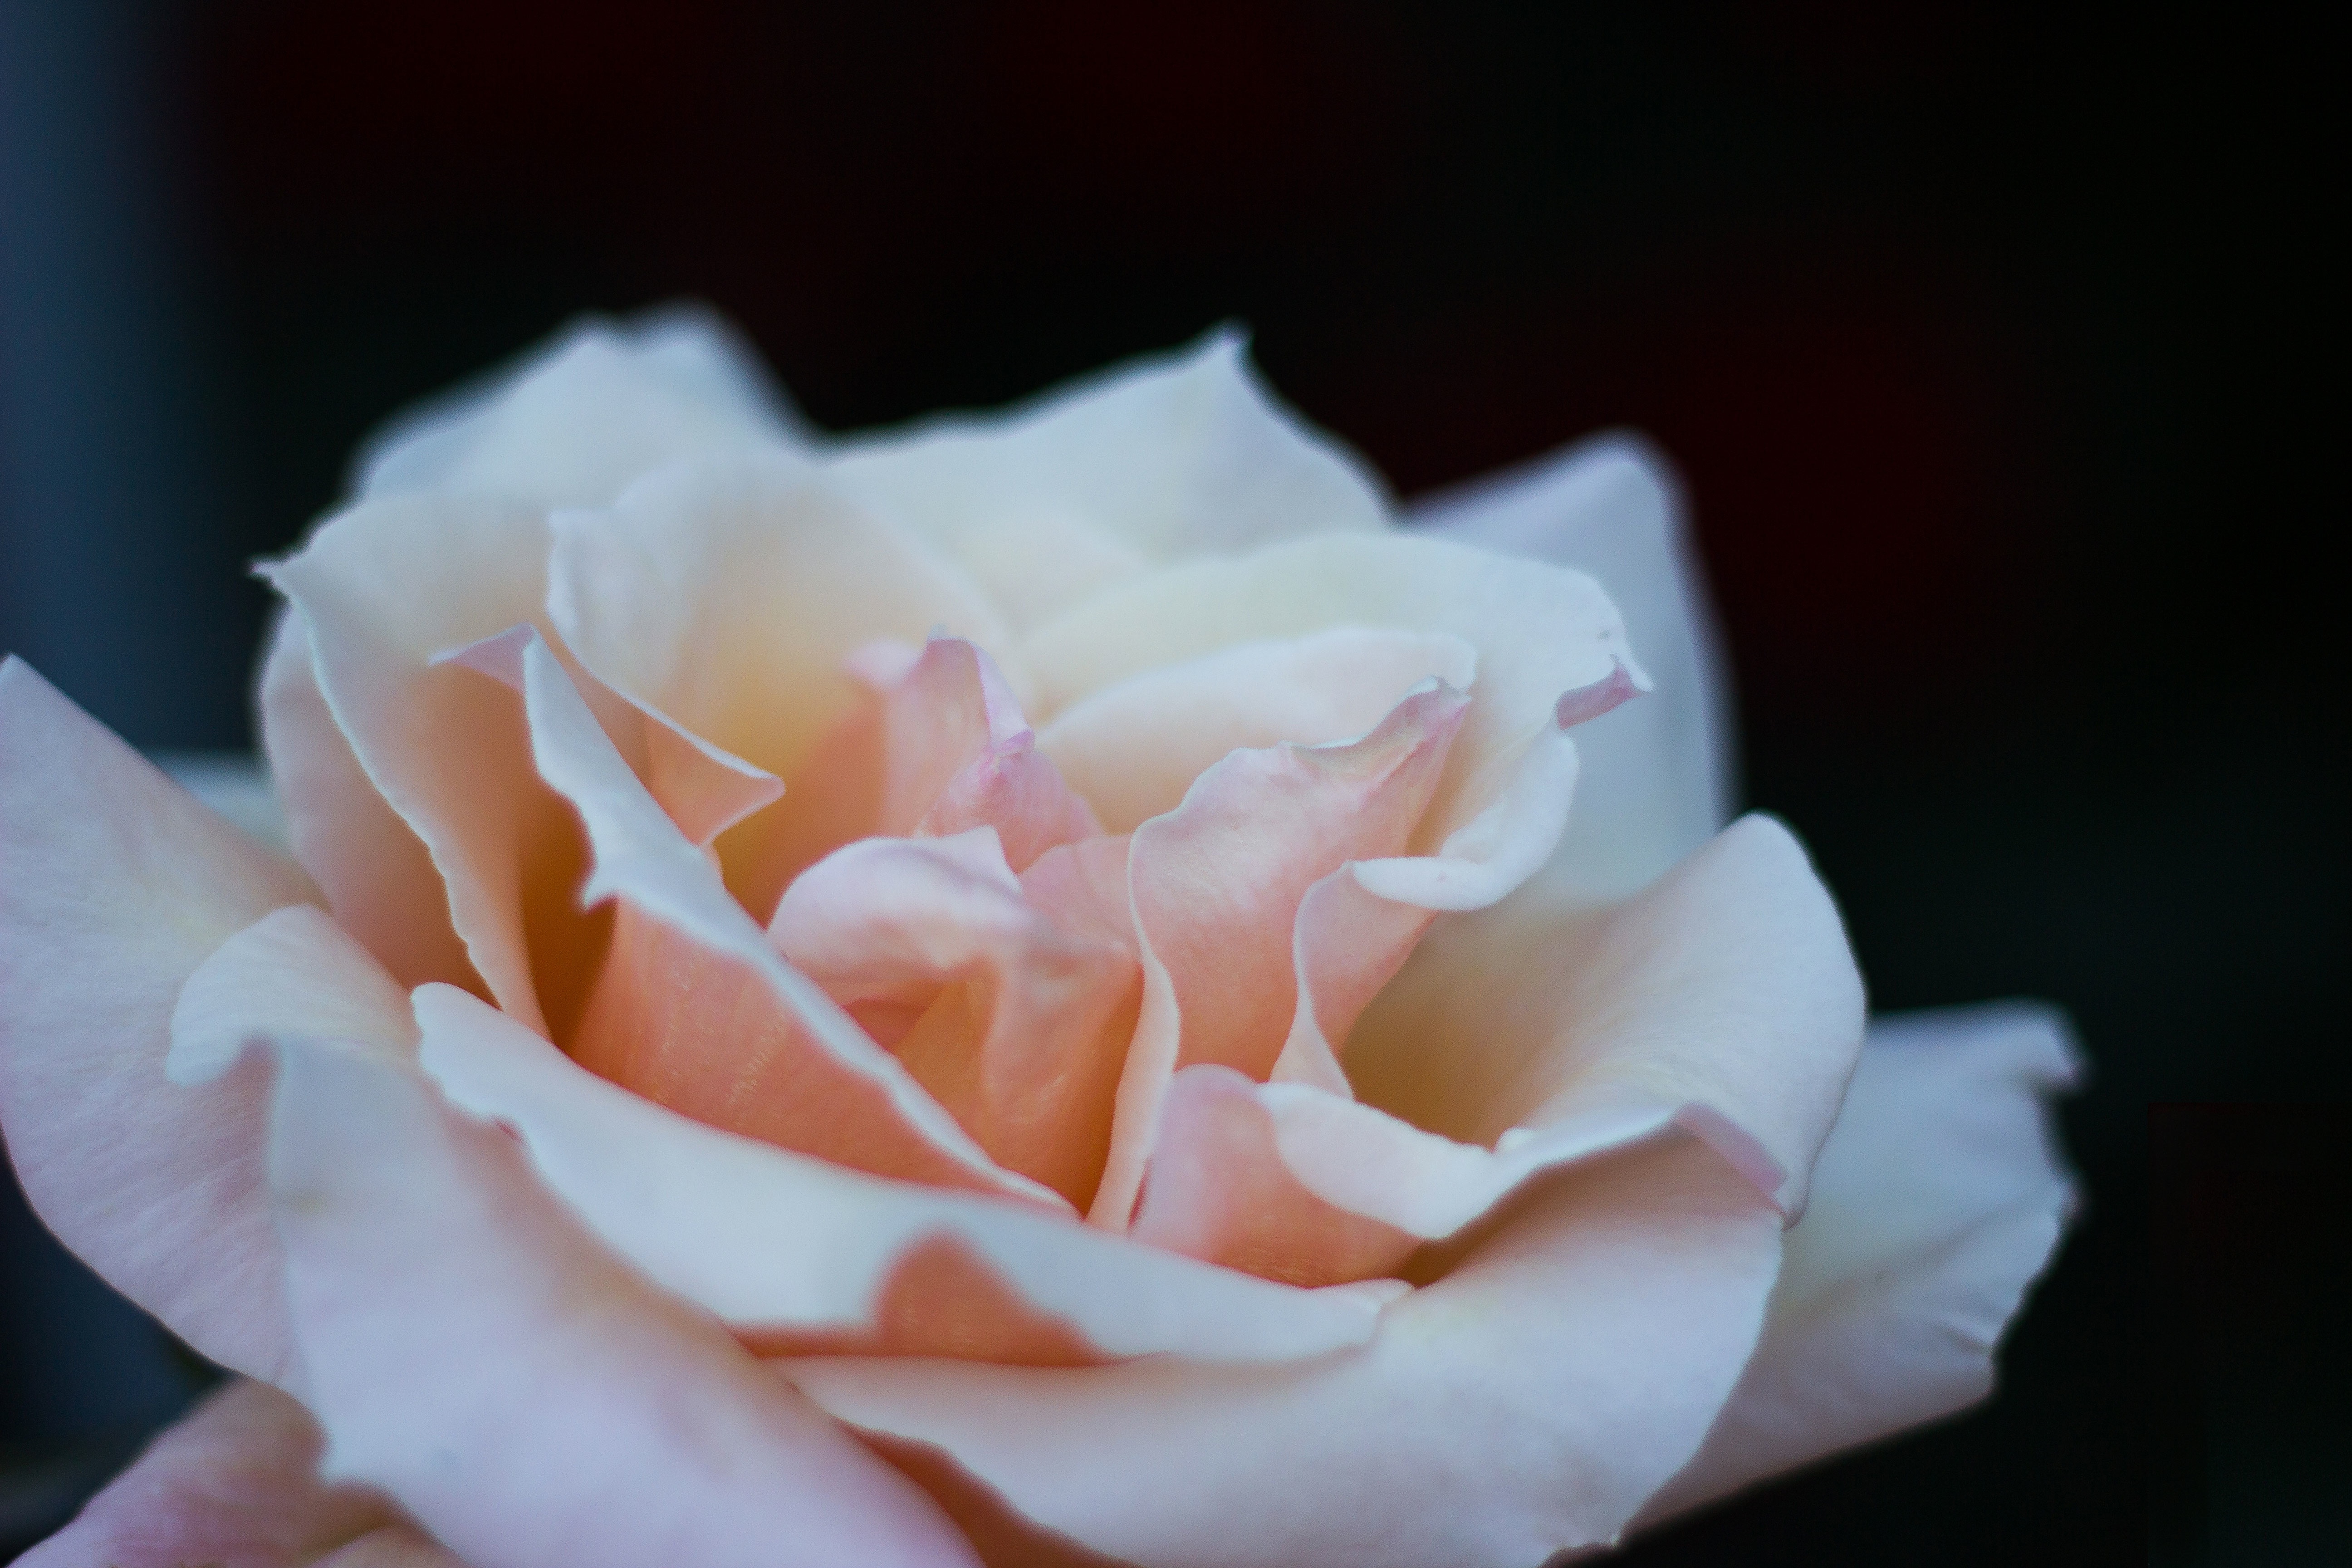
plant, white, photography, flower, petal, rose, pink, flora, rose petal, close up, floribunda, macro photography, flowering plant, garden roses, rose family, land plant, rose order